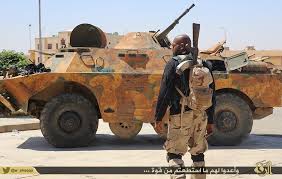
Label: BTR